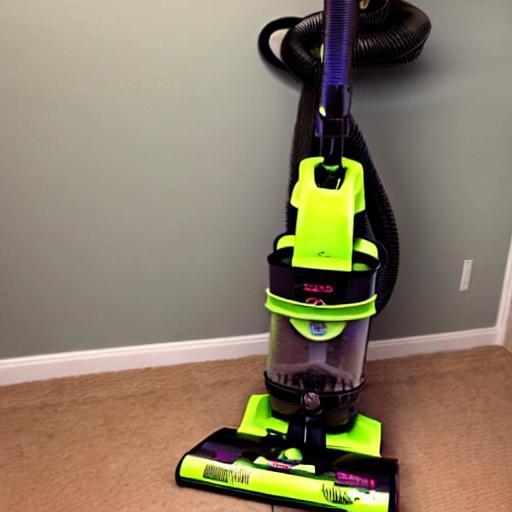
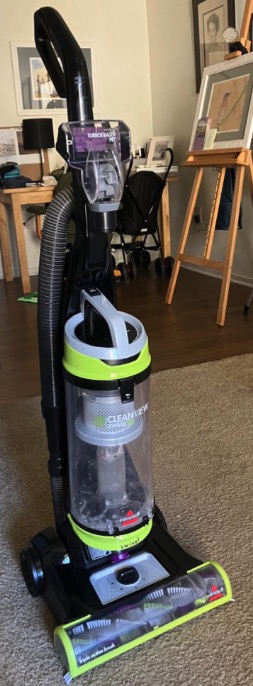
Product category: items_vacuum
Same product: no